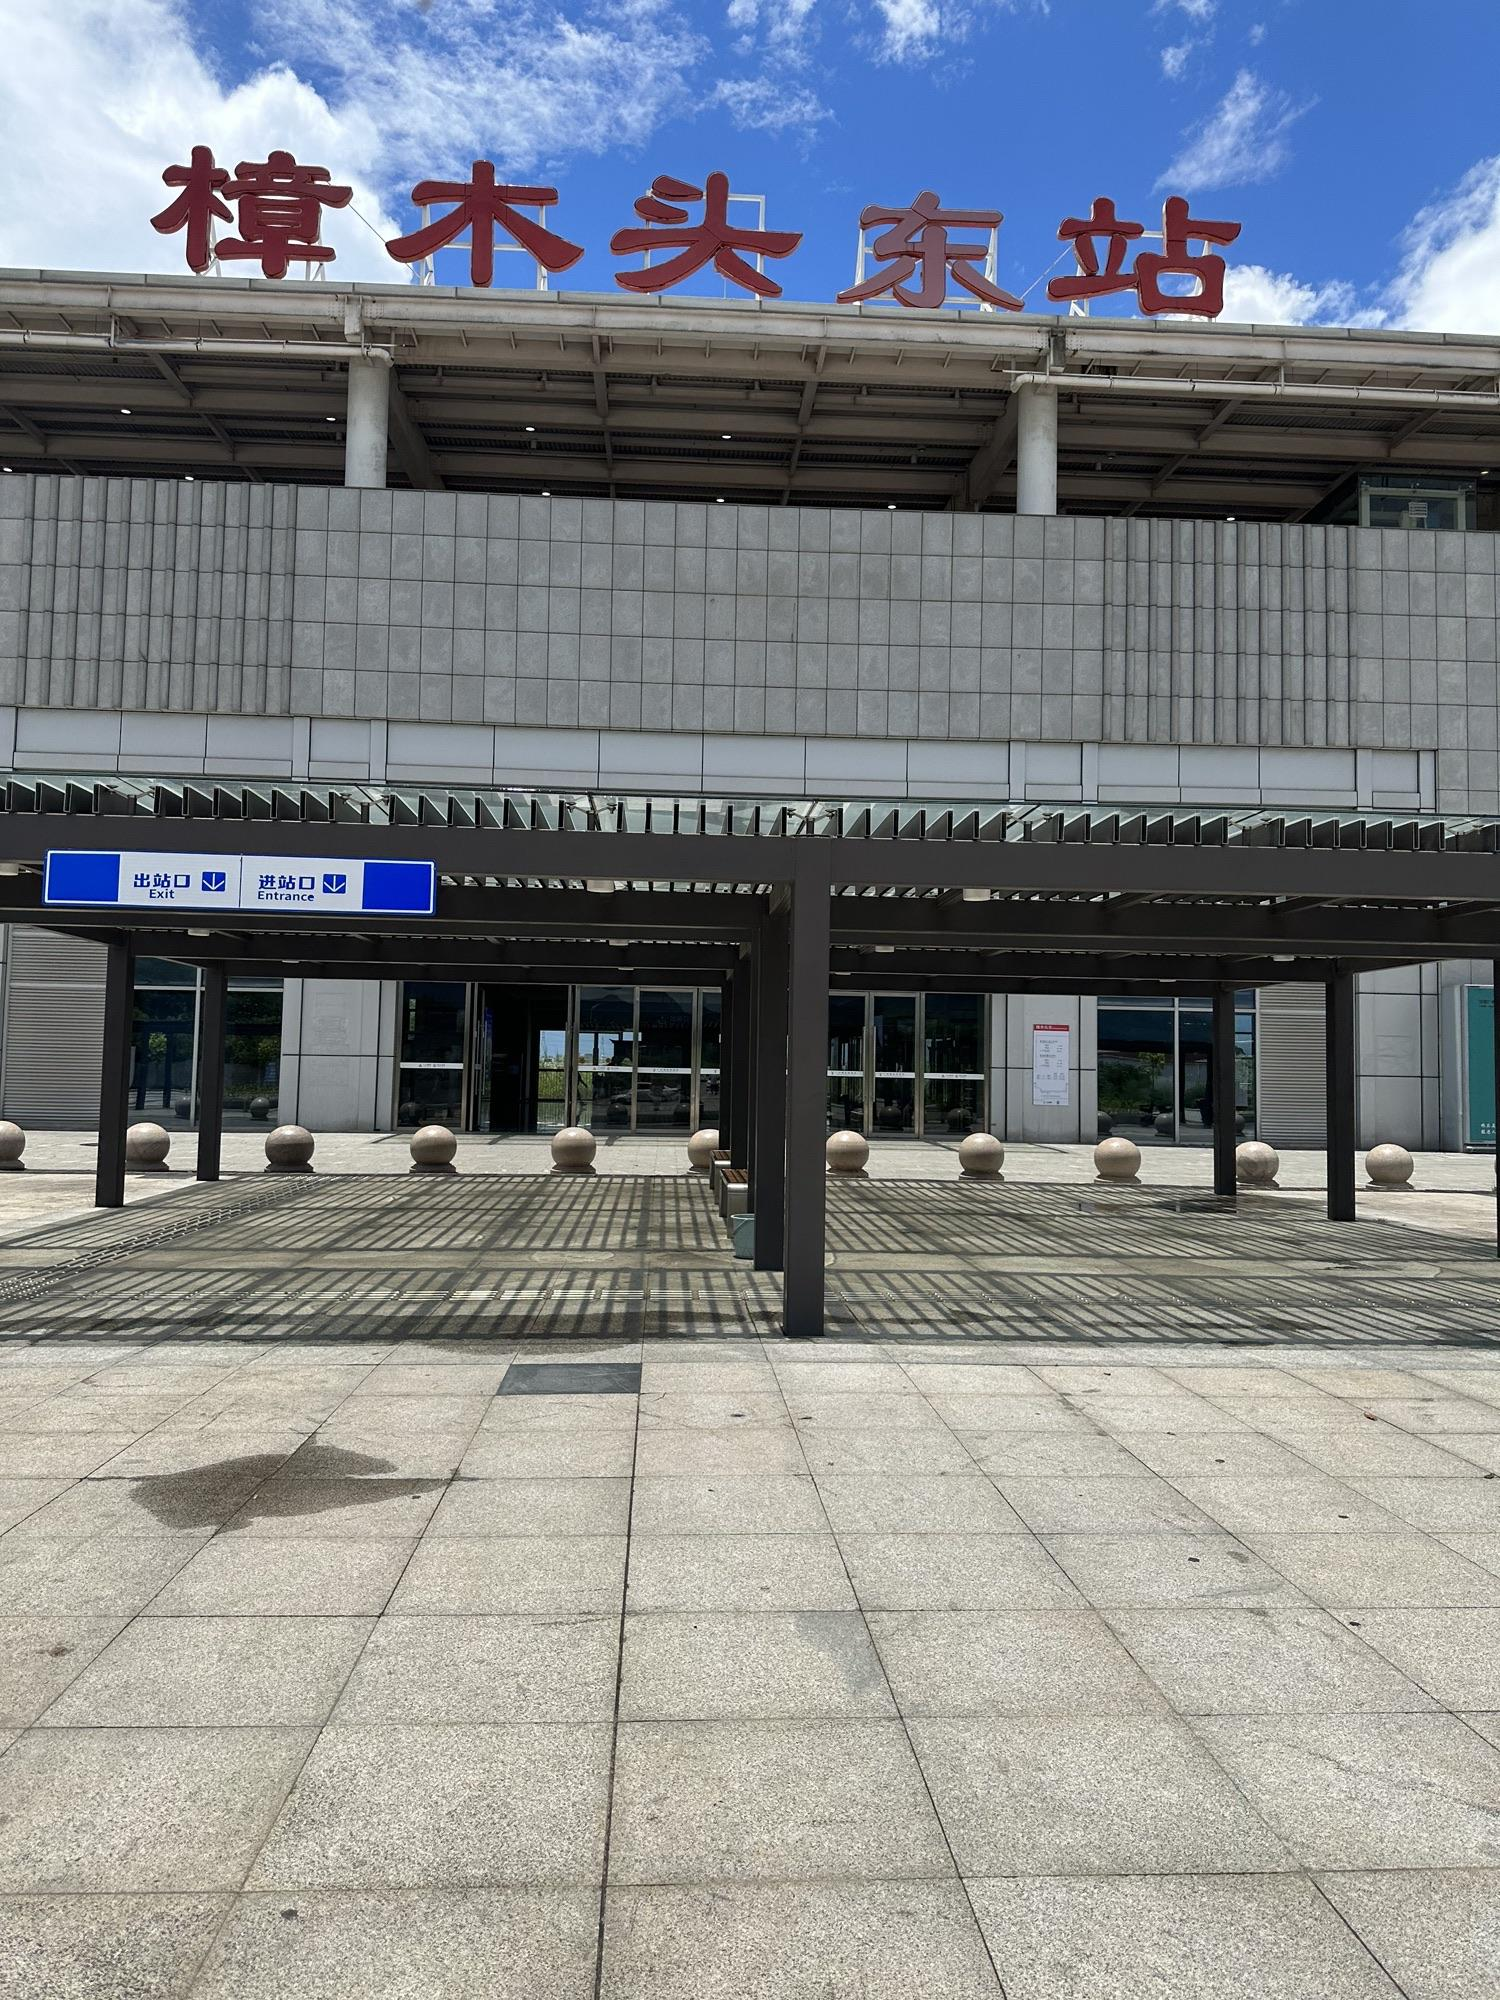
地标名称：樟木头东站